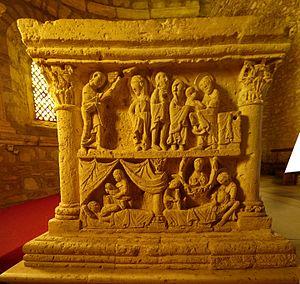
Face orientée au nord de l'autel de l'église d'Avenas.
L'église Notre-Dame-de-l'Assomption d'Avenas est située dans la nouvelle commune de Deux-Grosnes au centre de l'ancienne commune d'Avenas dans le département du Rhône. C'était à l'origine l'église du monastère d'Avenas qui appartenait au chapitre de Mâcon. L'autel du XIIᵉ siècle est classé au titre d'objet depuis 1901 dans la base Palissy du patrimoine mobilier français du Ministère de la Culture.